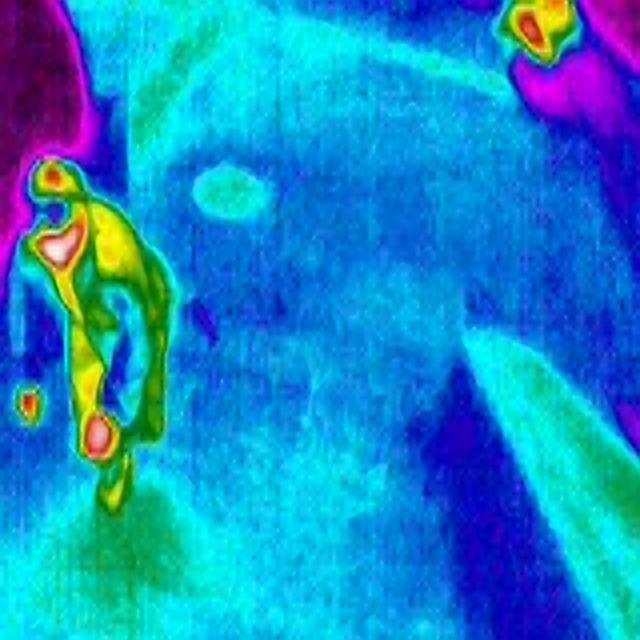
Detected objects:
label: person